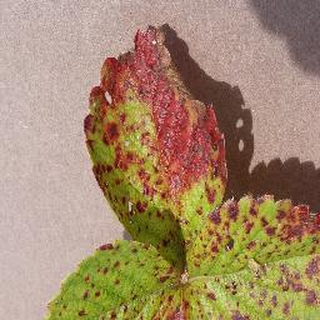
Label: strawberry_leaf_scorch